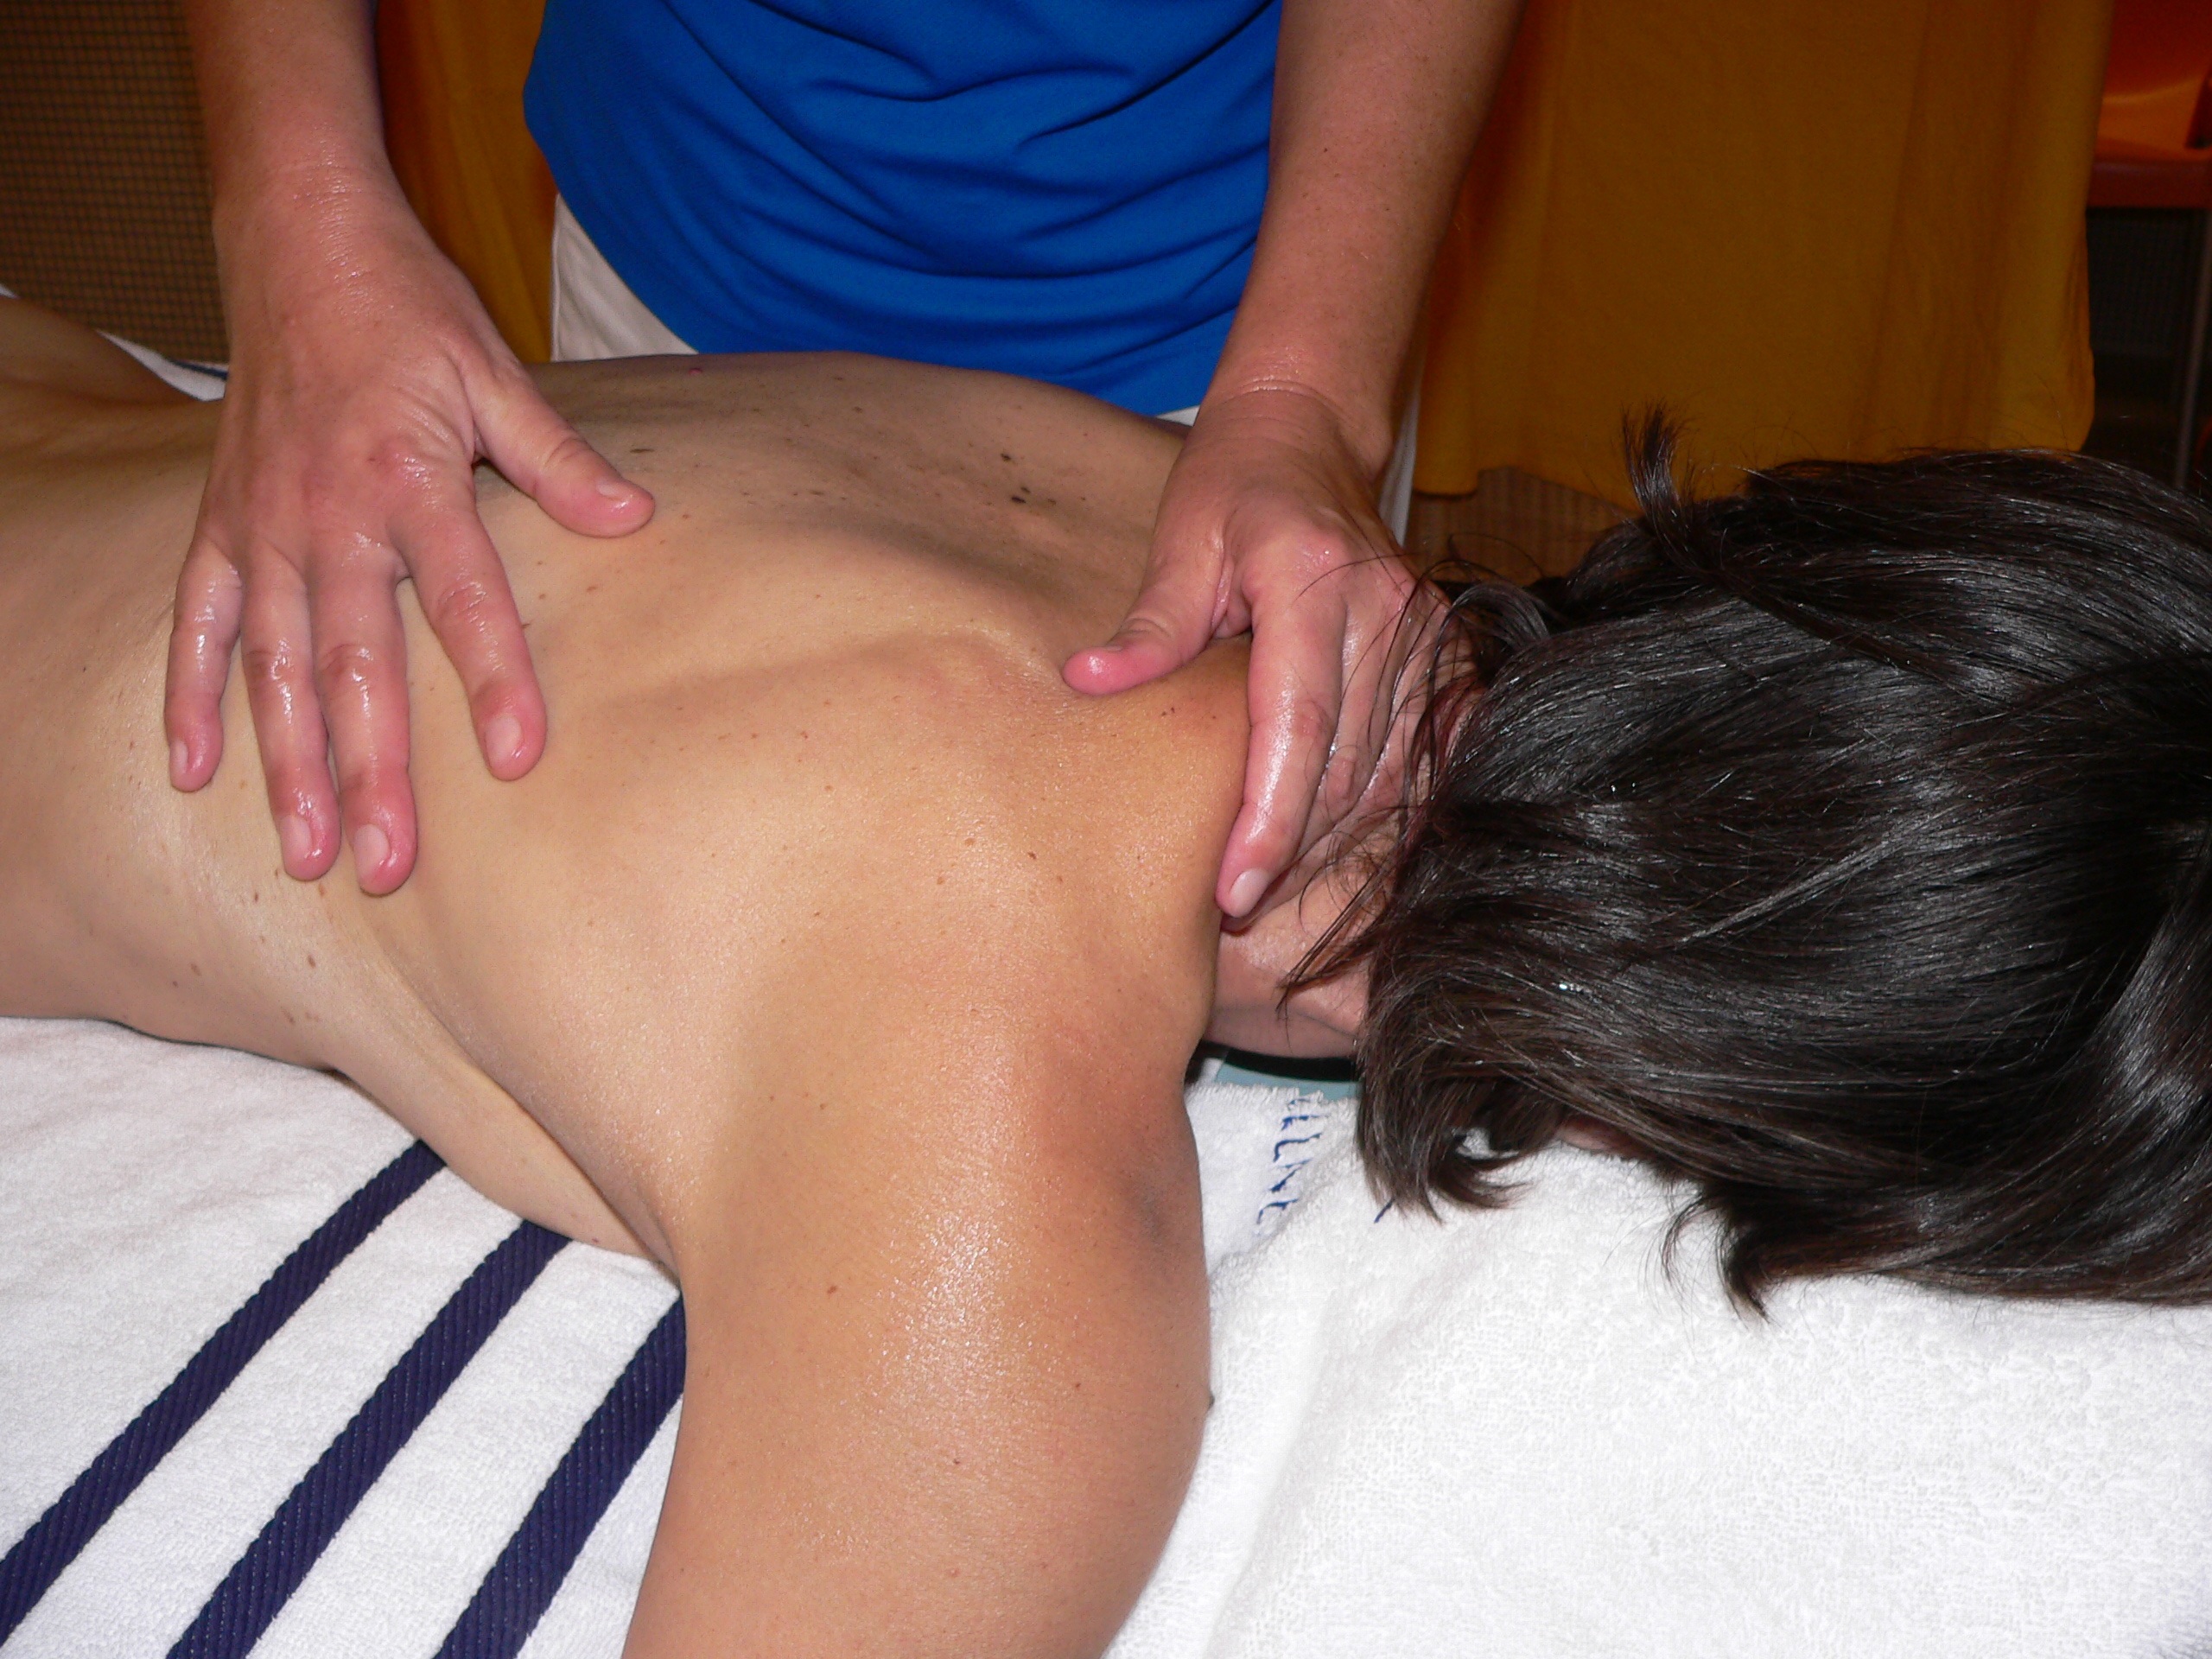
hair, leg, shoulder, muscle, mouth, chest, long hair, human body, black hair, relaxation, neck, massage, sports massage, classic massage